Iraq–Spain relations

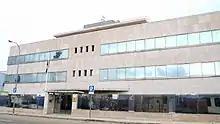
Embassy of Iraq in Madrid

During the 70s and first half of the 80s, Spain was one of the European countries of reference in Iraq, maintaining a direct flight of the Iraqi Airways flag company between Madrid and Baghdad several times a week. During the war between Iran and Iraq, (1980-1988), the intensity of the bilateral relationship decreased due to the position of Spanish neutrality in the face of the conflict.